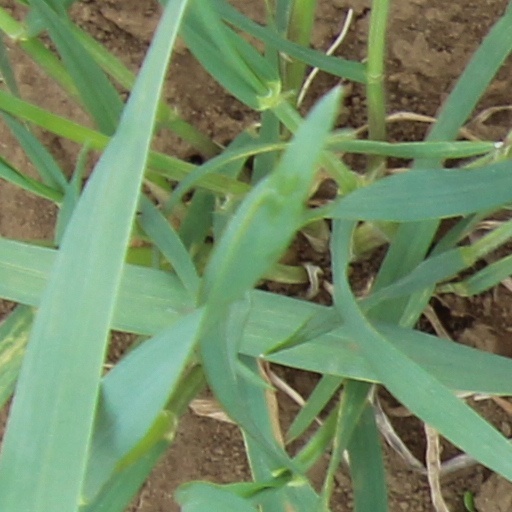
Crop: wheat